Ergün Penbe

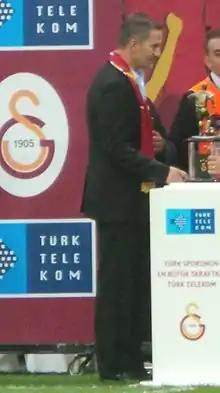
Penbe with Galatasaray in 2013

Ergün Penbe (born 17 May 1972), known by his nickname Kemik –literally meaning "the Bone"–, is a Turkish former professional footballer who played mostly as a left midfielder and left back, and is currently the manager of Yeni Mersin İdmanyurdu.